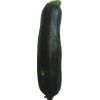
Label: dark_zucchini